Brian Wansink

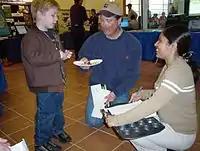
Cornell Food and Brand Lab outreach

Wansink's first academic appointment was to the faculty of the Tuck School of Business at Dartmouth College (1990–1994). He then taught at the Wharton Graduate School of Business at the University of Pennsylvania (1995–1997) and went on to a position as a marketing, nutritional science, advertising, and agricultural economics professor at the University of Illinois at Urbana-Champaign (1997–2005) before moving to the Department of Applied Economics and Management in the College of Agriculture and Life Sciences at Cornell University in 2005. He set up a nonprofit foundation to support his work in 1999.